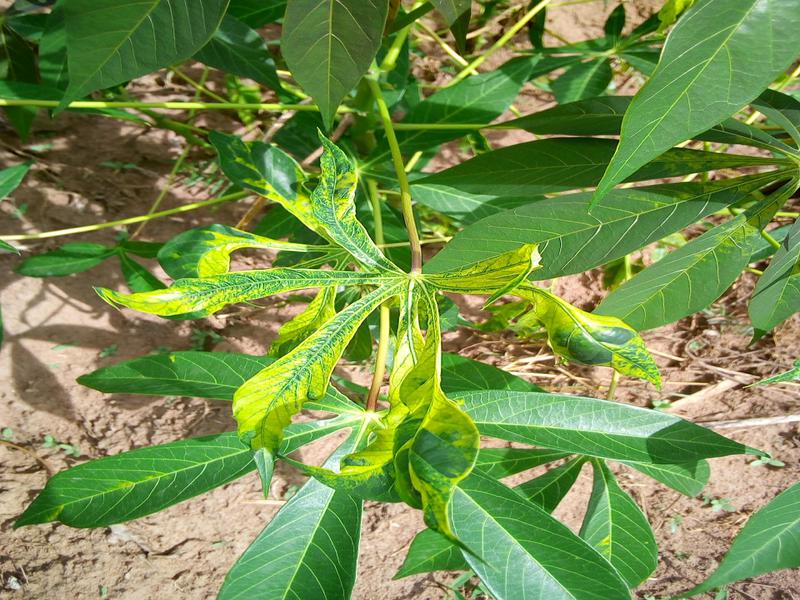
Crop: cassava
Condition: mosaic_disease